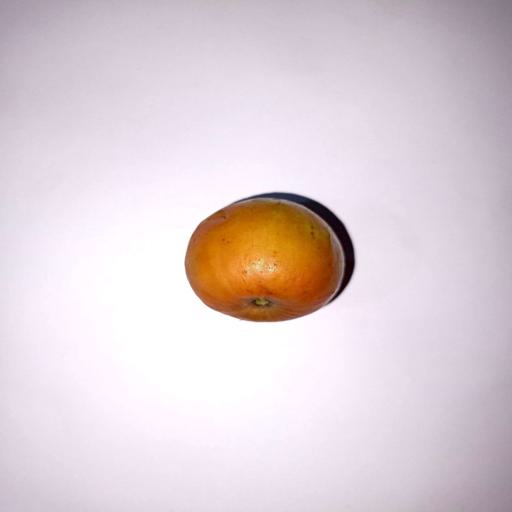
Label: healthy